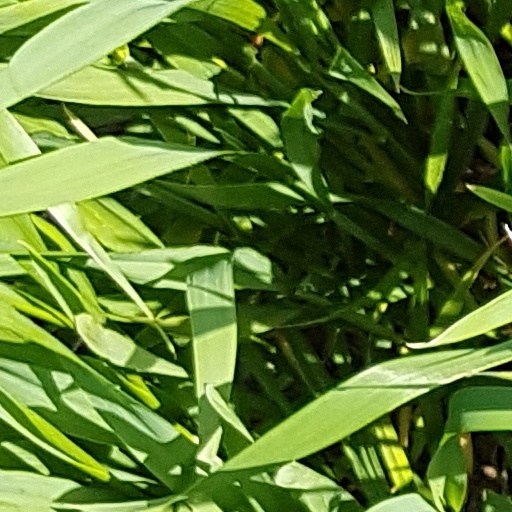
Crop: wheat